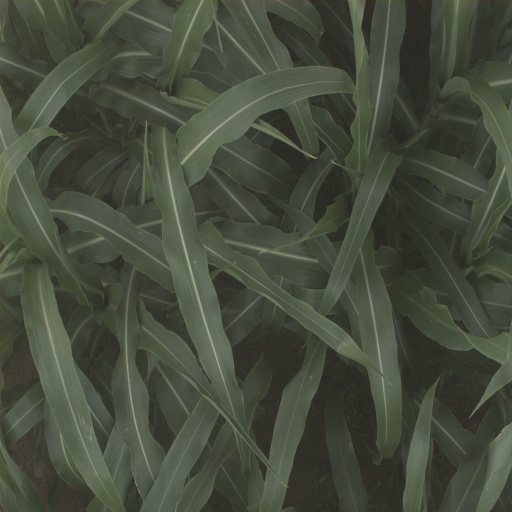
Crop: sorghum